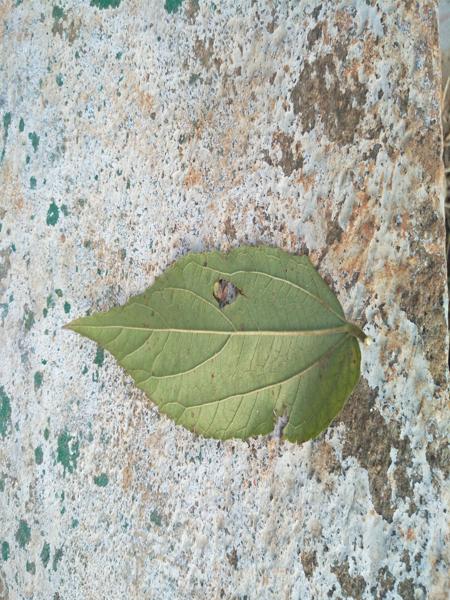
Plant: Gasagase